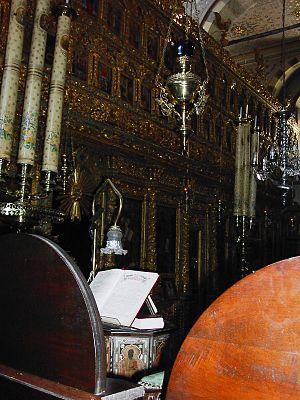
La cathédrale Saint-Georges est la principale cathédrale orthodoxe grecque encore en usage à Istanbul, plus grande ville de Turquie et, sous le nom de Constantinople, capitale de l’empire byzantin jusqu’en 1453.